Solar panel

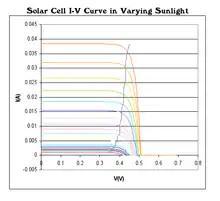
A typical voltage/current curve for individual unshadowed solar panels. Maximum power point tracking ensures that as much power as possible is collected.

Smart modules are different from traditional solar panels because the power electronics embedded in the module offers enhanced functionality such as panel-level maximum power point tracking, monitoring, and enhanced safety. Power electronics attached to the frame of a solar module, or connected to the photovoltaic circuit through a connector, are not properly considered smart modules.